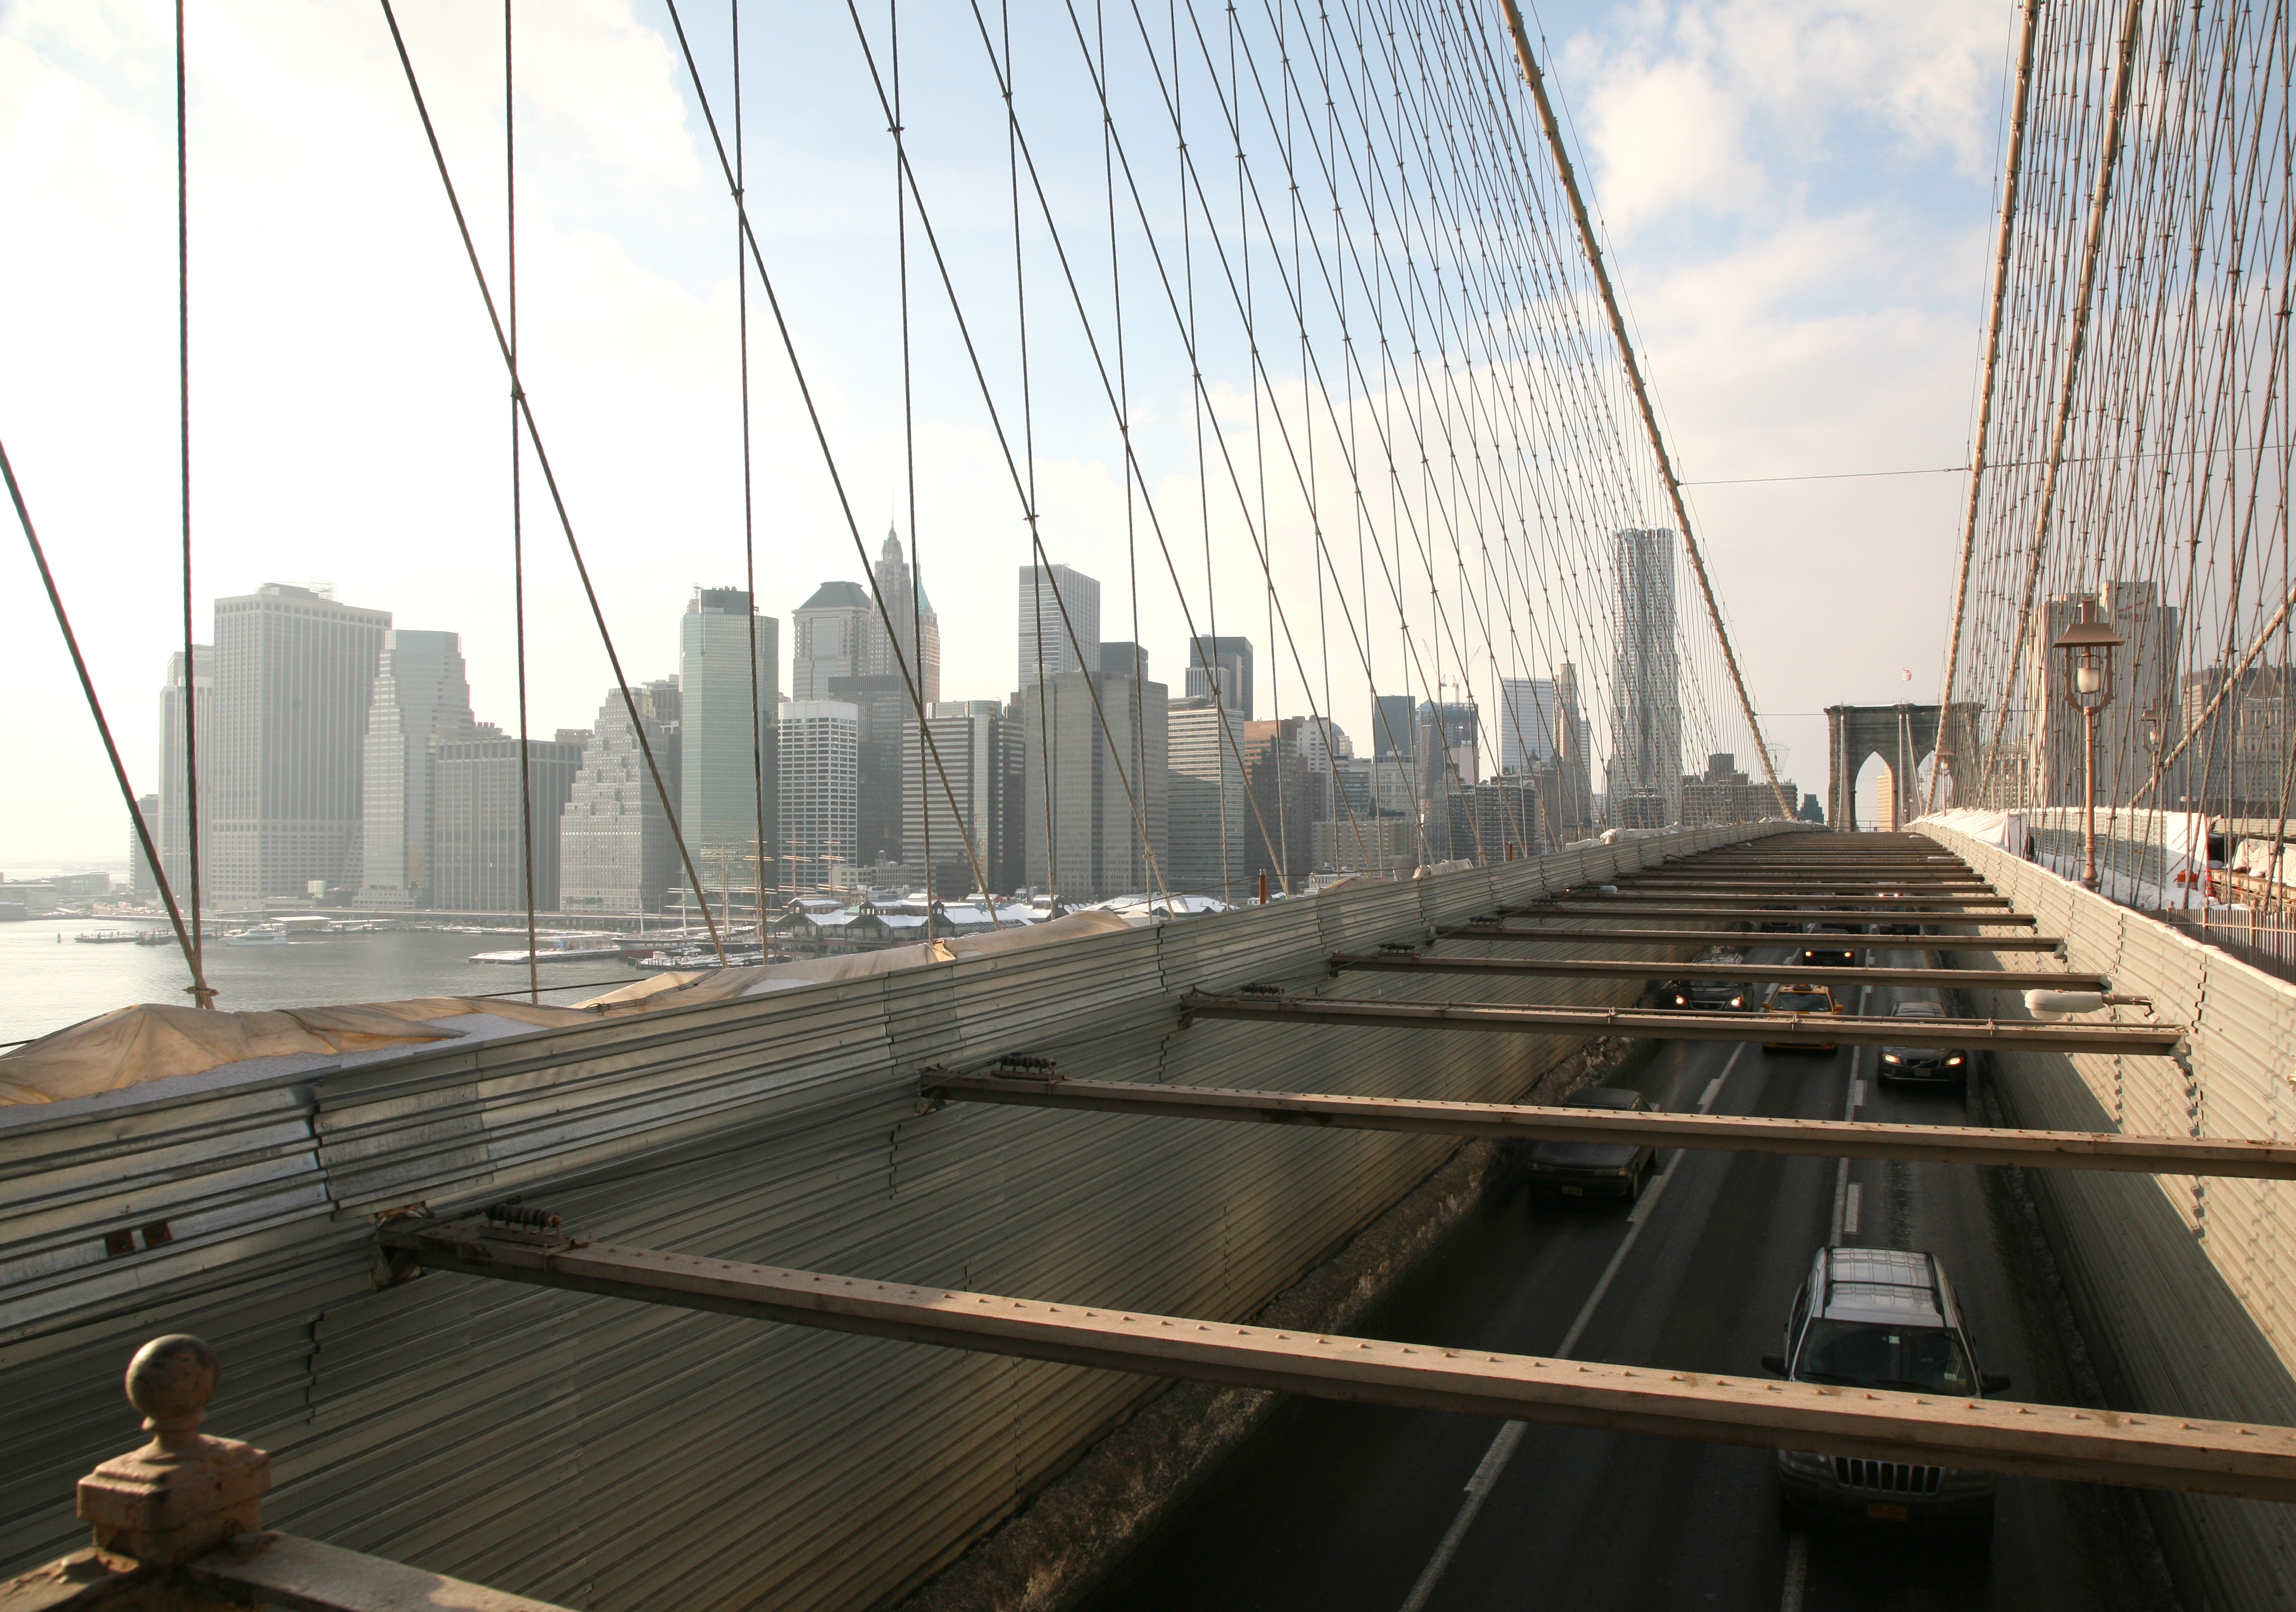
dock, architecture, bridge, skyline, building, skyscraper, manhattan, cityscape, downtown, reflection, vehicle, nyc, mast, landmark, facade, tower block, newyork, brooklynbridge, newyorkcity, ny, promenade, skycrapers, cable stayed bridge